Diffuse proliferative nephritis

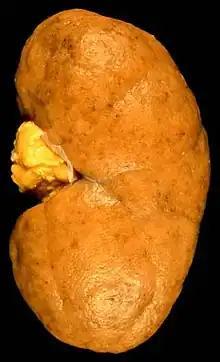
Diffuse Proliferative Lupus Nephritis class IV

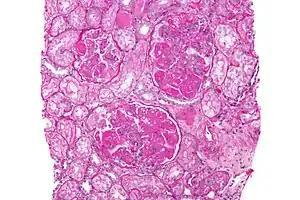
Micrograph image of increased mesangial matrix and mesangial hypercellularity due to diffuse proliferative lupus nephritis

The etiology plays a role in the specific mechanism of DPGN. Usually the deposition of immune-complexes (antigen-antibody complex) that activates the complement system are involved. The antibodies that form immune complexes deposits or they bind directly to the nonglomerular antibodies present. Immune-complexes are combinations of DNA, anti-dsDNA ubiquitin, and other proteins in DPGN that are associated with lupus nephritis. C1q, the first component of the complement system, encounters conformational change that leads to C3 convertase breaking C3 into C3a and C3b. C3a, C5a, IL-8 are all chemotactic factors of the activated complement system. Part of their role is to recruit polymorphonuclear cells and leukocytes. Interleukins like IL-6, tumor necrosis factor-alpha, and interferon-gamma, that cause cell injury, are released. Mesangial proliferation is caused by activated platelets. Another mechanism involves antibodies formed against alpha-3 chain of collagen IV. Their deposition occurs in the sub-epithelial spaces. This causes proteinuria by damaging the basement membrane and creating a loss of negative charge. These are anionic deposits that fail to cross the membrane.